55th British Academy Film Awards

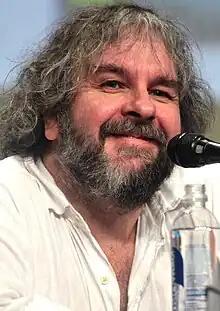
Peter Jackson, Best Director winner

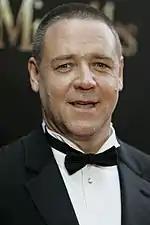
Russell Crowe, Best Actor winner

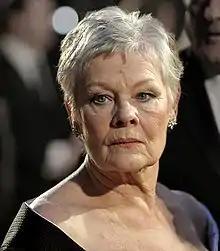
Judi Dench, Best Actress winner

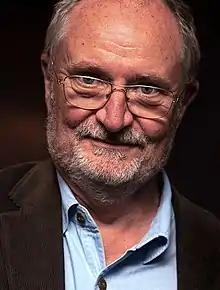
Jim Broadbent, Best Supporting Actor winner

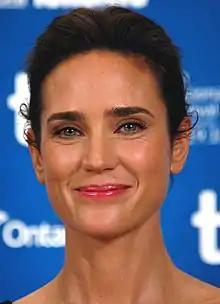
Jennifer Connelly, Best Supporting Actress winner

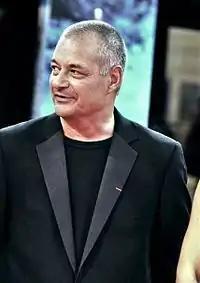
Jean-Pierre Jeunet, Best Original Screenplay co-winner

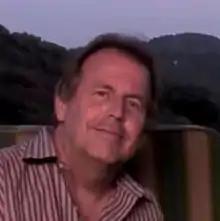
Terry Rossio, Best Adapted Screenplay co-winner

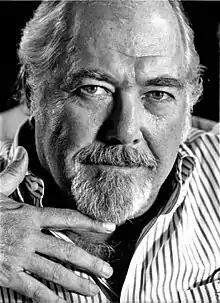
Robert Altman, Outstanding British Film co-winner

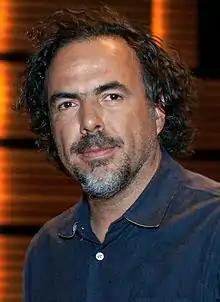
Alejandro González Iñárritu, Best Film Not in the English Language winner

After winning the BAFTA Award for Best Actor in a Leading Role, Russell Crowe gave a speech in which he quoted a poem by Patrick Kavanagh. When the ceremony was broadcast, Crowe was enraged that the poem was cut. He blamed the producer, Malcolm Gerrie, and confronted him about it. It was reported that the confrontation got physical and there was speculation that it would cost him the Academy Award for Best Actor; Crowe later apologized and ultimately lost the Oscar to Denzel Washington for "Training Day".